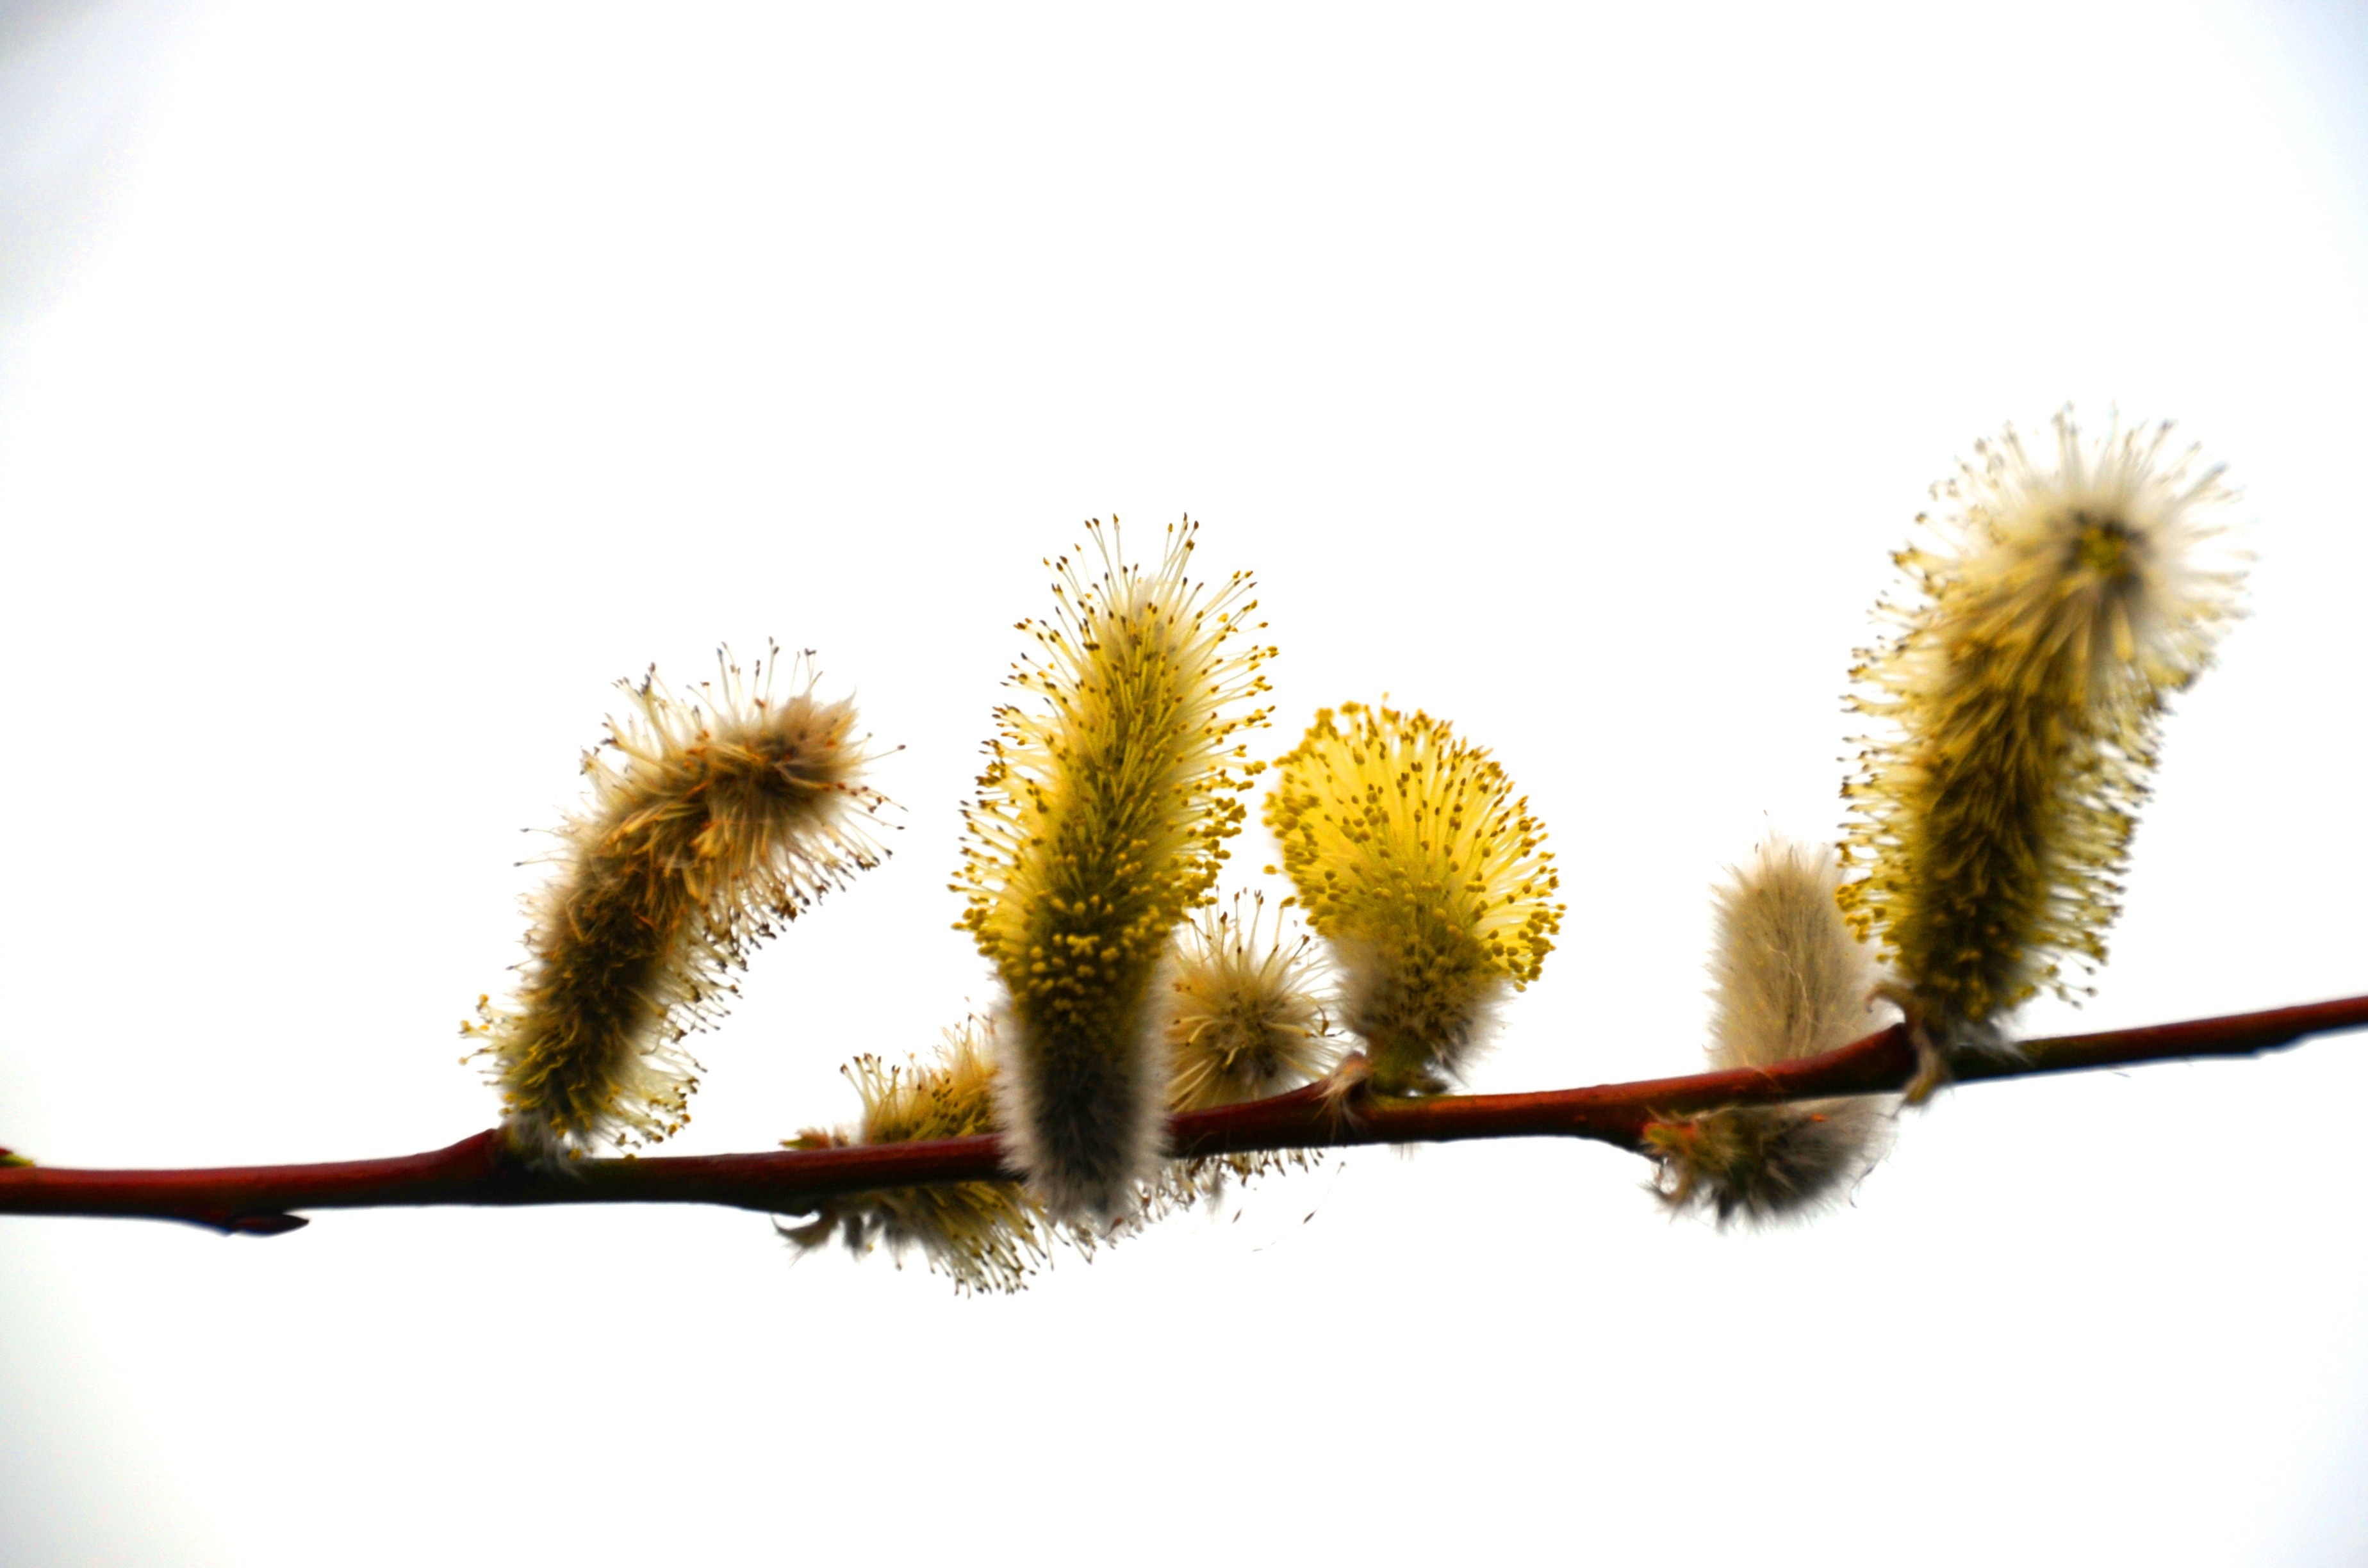
tree, branch, plant, leaf, flower, spring, kitten, produce, flora, twig, flowers, flowering plant, palm kitten, grass family, plant stem, land plant, thorns spines and prickles, weidenk tchchen